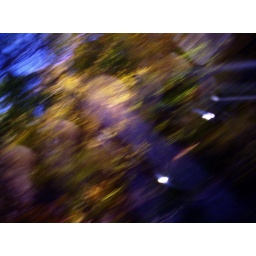
took this in our van driving home from new york this fall i liked how it came out.